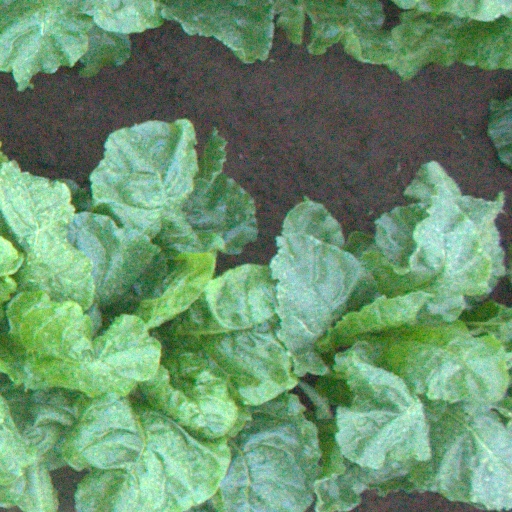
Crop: sugar beet